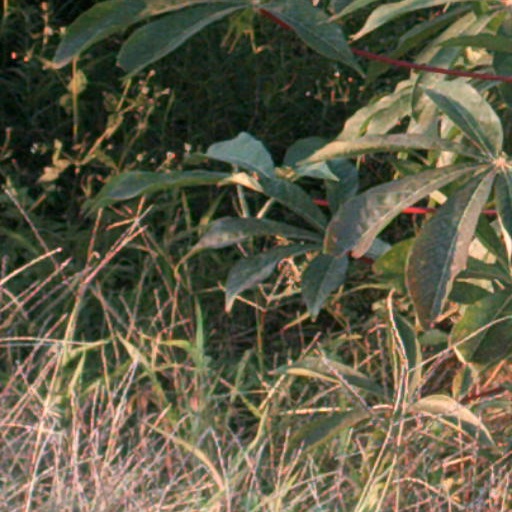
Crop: cassava